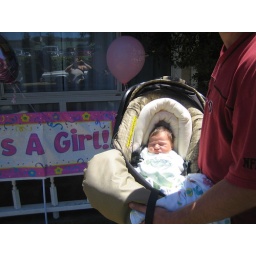
welcome sign in front of our house